Artem Humilevskyi

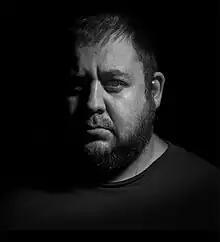

Artem Humilevskyi (born 1986, Mykolaiv, Ukraine) is a Ukrainian photographer, manager. The main character of the project "Giant".